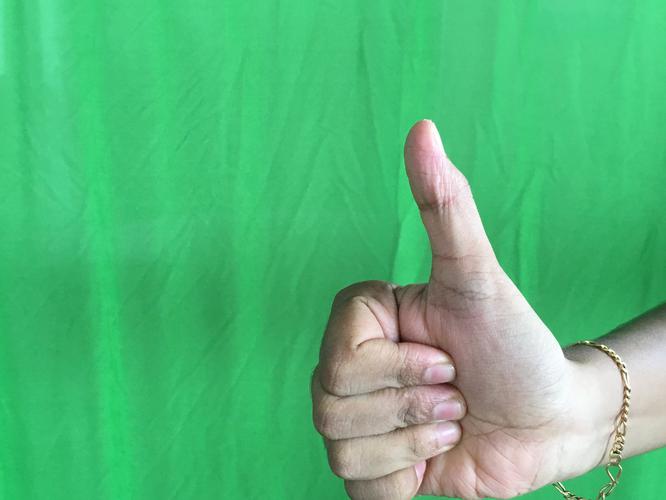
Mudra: Sikharam
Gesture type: single_hand